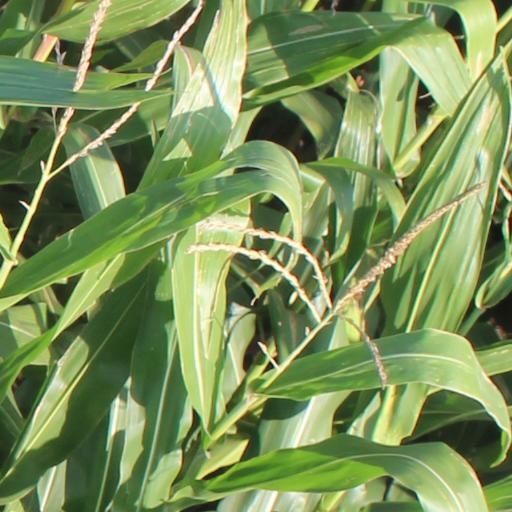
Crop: maize; corn